Tobin Sprout

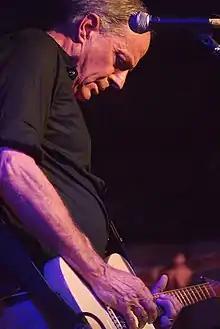

Tobin Sprout (born April 28, 1955) is an American visual artist, musician, songwriter, and children's author. He is best known as a former member of the indie rock band Guided by Voices. He served as a secondary major songwriter and guitarist of the group from 1987 to 1997 and again from 2010 to 2014. He has been called "the AC/DC of lo-fi rock."